Banashankari Amma Temple

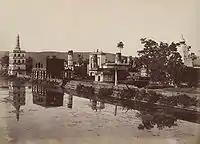
A complete view of Banashankari temple complex in 1855

Historians have dated the original temple to the 7th century AD - the Kalyani Chalukya period to Jagadekamalla I in 603 AD (according to epigraphic inscriptions) who installed the image of the goddess. The present refurbished temple was built in 1750, by Parusharam Agale, a Maratha chieftain.